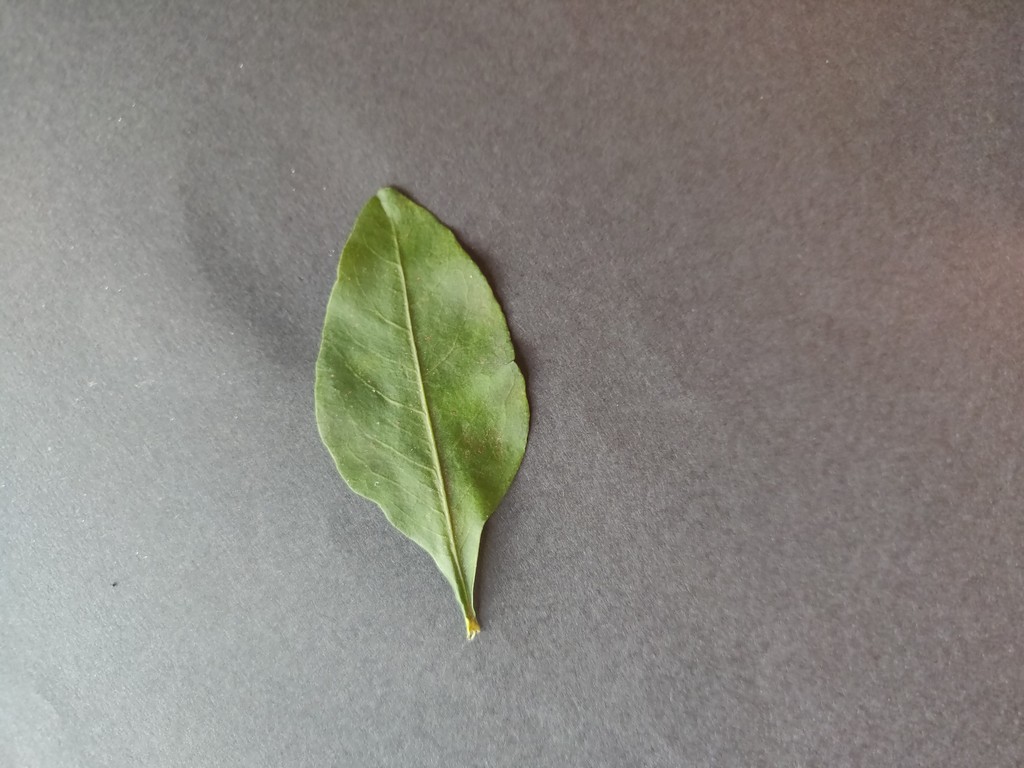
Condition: Healthy
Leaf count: single
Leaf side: front